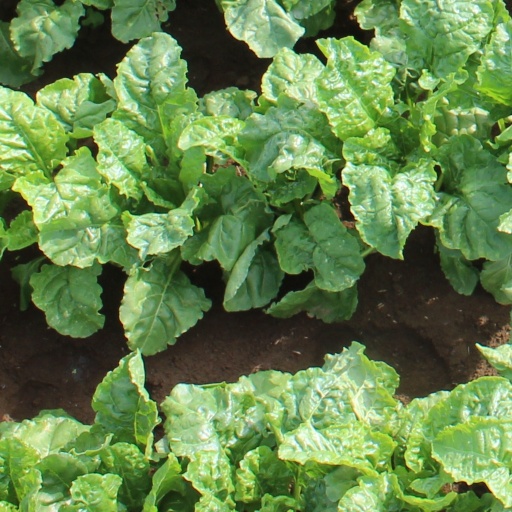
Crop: sugar beet